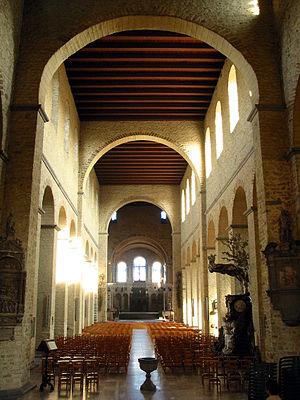
Nivelles (Belgique), nef de la collégiale Sainte-Gertrude (XI/XIIIe siècle).
La collégiale Sainte-Gertrude de Nivelles est une église romane située dans la ville de Nivelles en Belgique. Elle est l'une des plus anciennes, des plus grandes et des plus cohérentes églises romanes subsistantes. Elle est consacrée en 1046 en présence d'Henri III empereur du Saint Empire romain germanique et de l'évêque de Liège Wazon.
L'abbaye de Nivelles fut fondée vers 648-649 par la veuve de Pépin de Landen, Itte Idoberge avec le concours de l'évêque Saint Amand.
En architecture, la nef est une salle oblongue d'une basilique civile ou d'une église allant du portail à l'hémicycle, de la façade à la croisée du transept ou à l'entrée du chœur et qui est fermée par deux murs latéraux et un comble. La nef comprend le vaisseau central et les éventuels collatéraux. Dans le langage courant, le terme de nef est souvent pris comme synonyme de vaisseau central, ce qui est inexact car la nef peut être constituée de plusieurs vaisseaux.